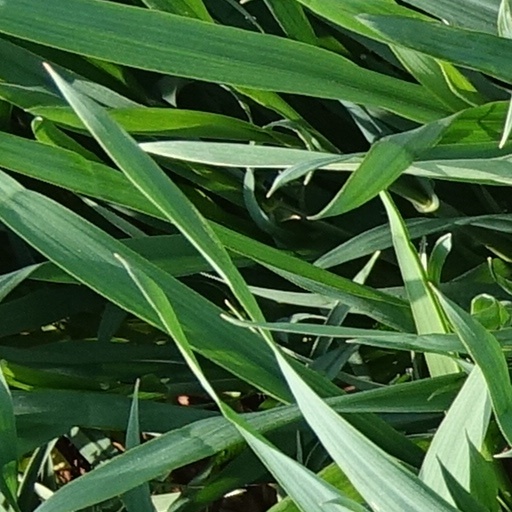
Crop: wheat